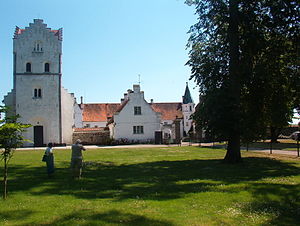
Bosjökloster / Galleri
Bosjökloster var først et kloster, siden en herregård i Frosta herred i Skåne.